Fossil record of fire

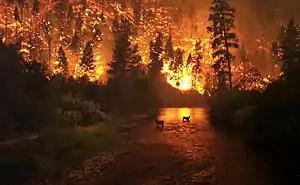
A modern-day wildfire

The fossil record of fire first appears with the establishment of a land-based flora in the Middle Ordovician period, , permitting the accumulation of oxygen in the atmosphere as never before, as the new hordes of land plants pumped it out as a waste product. When this concentration rose above 13%, it permitted the possibility of wildfire. Wildfire is first recorded in the Late Silurian fossil record, , by fossils of charcoalified plants. Apart from a controversial gap in the Late Devonian, charcoal is present ever since. The level of atmospheric oxygen is closely related to the prevalence of charcoal: clearly oxygen is the key factor in the abundance of wildfire. Fire also became more abundant when grasses radiated and became the dominant component of many ecosystems, around ; this kindling provided tinder which allowed for the more rapid spread of fire. These widespread fires may have initiated a positive feedback process, whereby they produced a warmer, drier climate more conducive to fire.